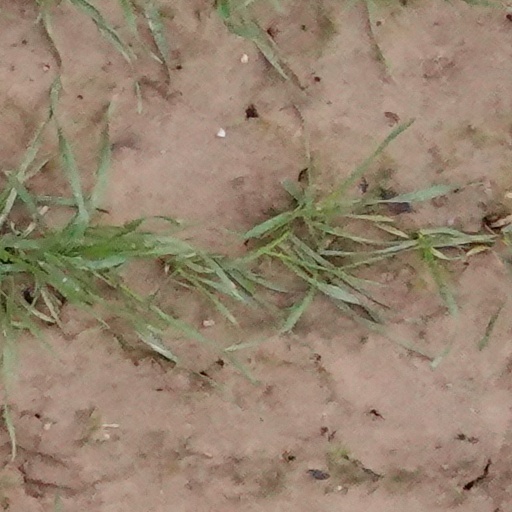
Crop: wheat